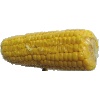
Label: corn